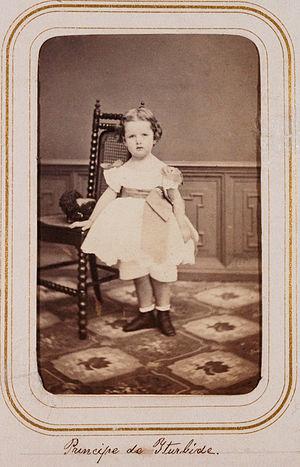
Ferdinand Maximilien de Habsbourg-Lorraine, né à Vienne le 6 juillet 1832 et mort fusillé au Cerro de las Campanas à Santiago de Querétaro le 19 juin 1867, est un archiduc d'Autriche, prince royal de Hongrie et de Bohême, devenu empereur du Mexique sous le nom de Maximilien Iᵉʳ en 1864. Frère cadet de l'empereur d'Autriche François-Joseph Iᵉʳ, il épouse en 1857 la princesse Charlotte de Belgique.